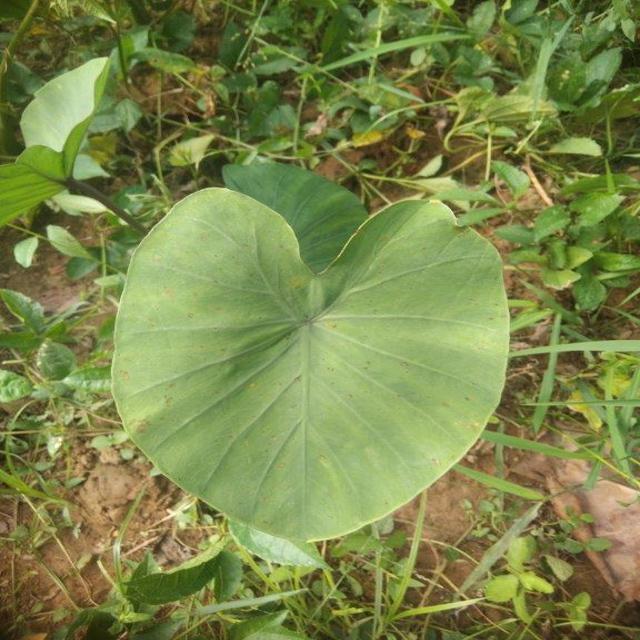
Label: Early_Blight